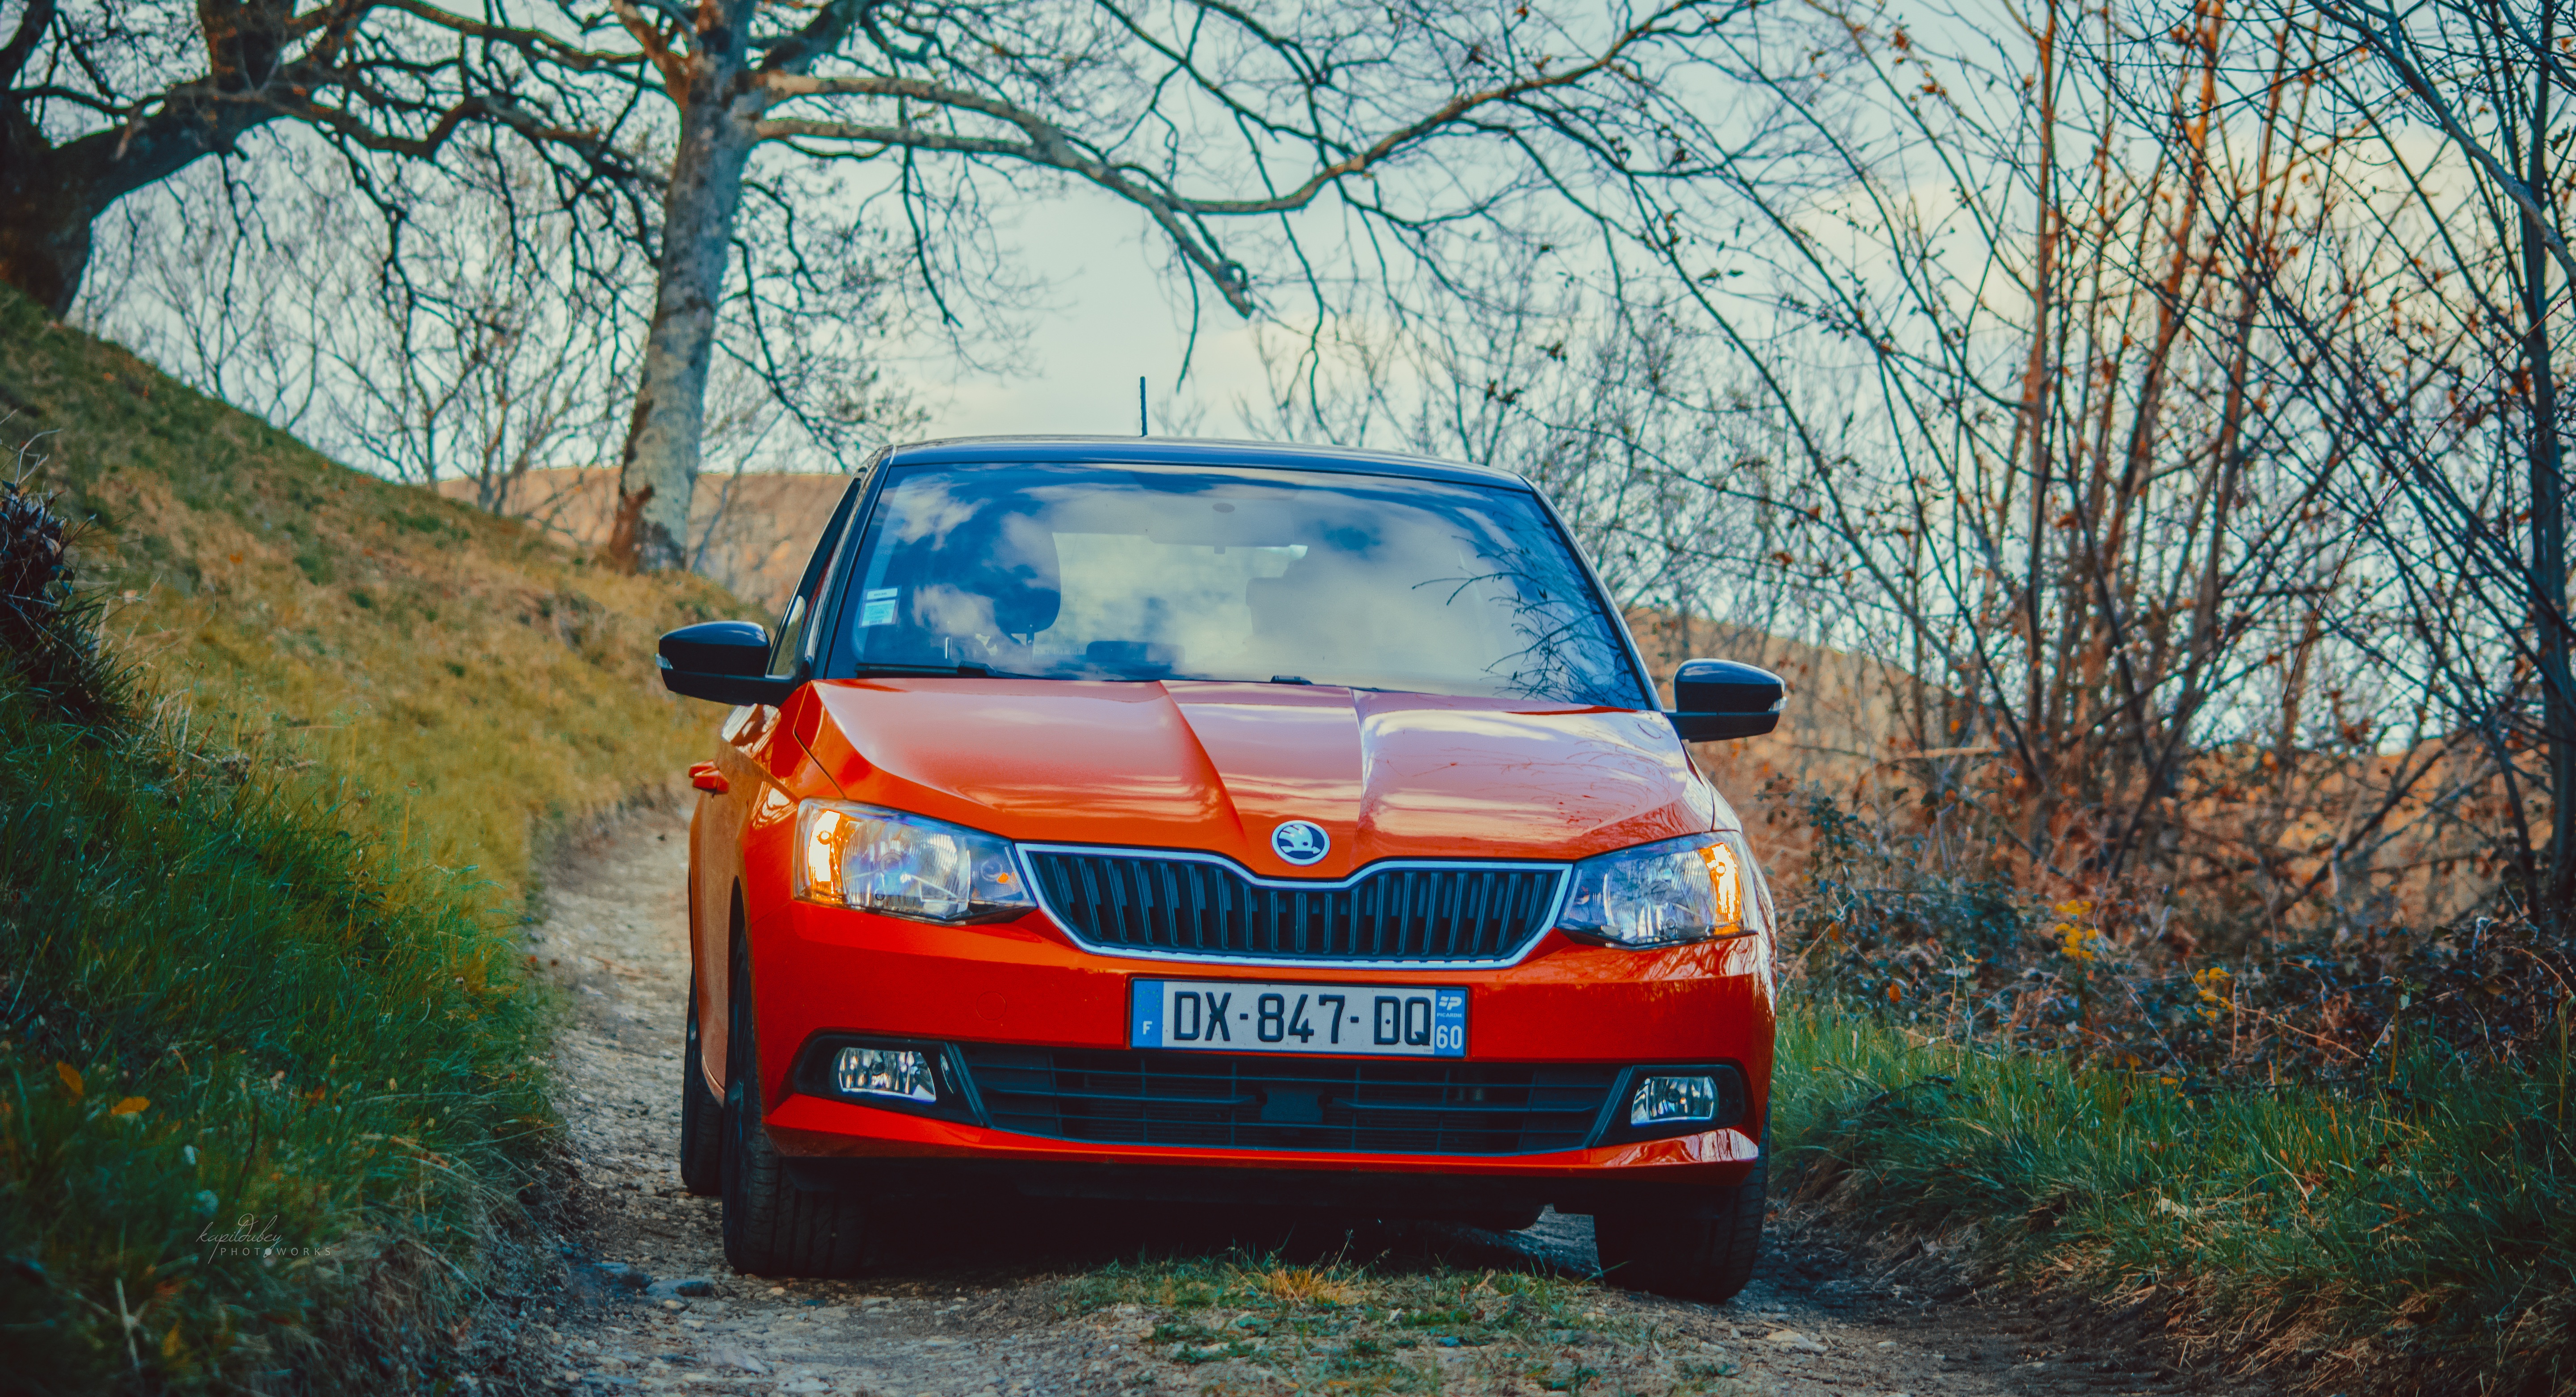
car, driving, vehicle, sedan, sport utility vehicle, land vehicle, automotive exterior, off roading, subcompact car, rallying, supermini